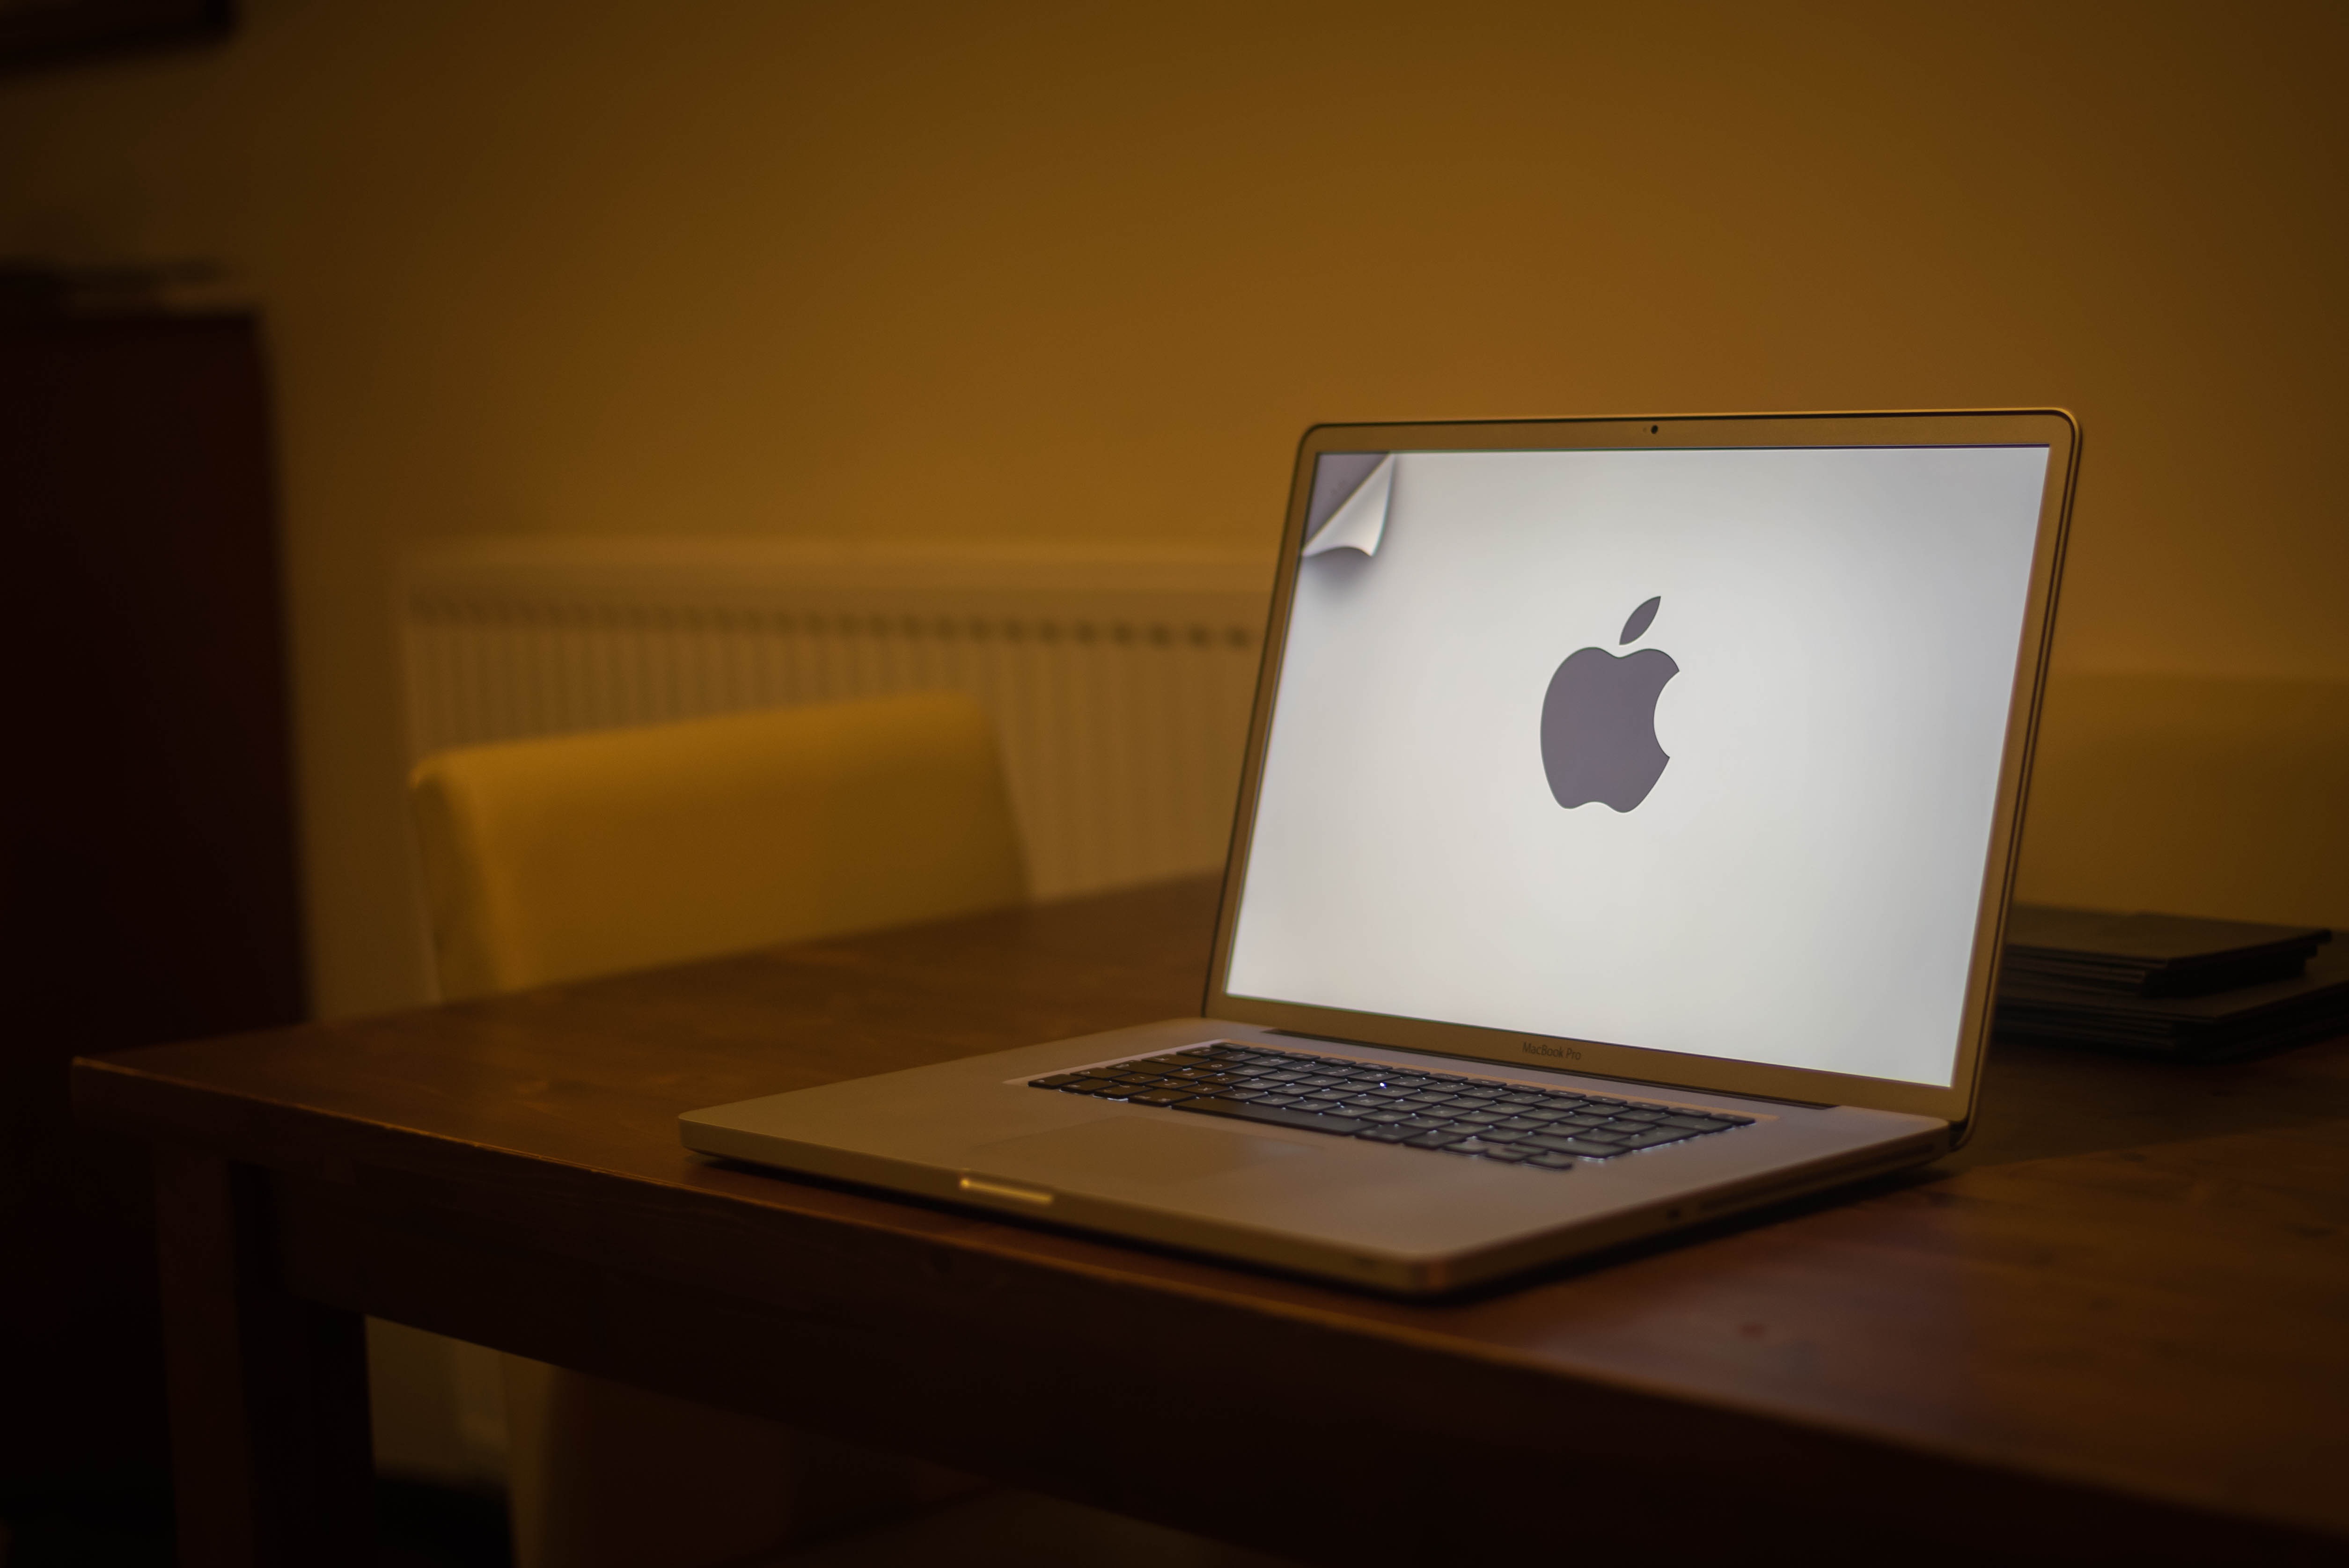
laptop, desk, computer, macbook, mobile, writing, work, apple, table, light, technology, workspace, furniture, lighting, art, design, shape, wireless, workplace, personal computer, computer monitor, display device